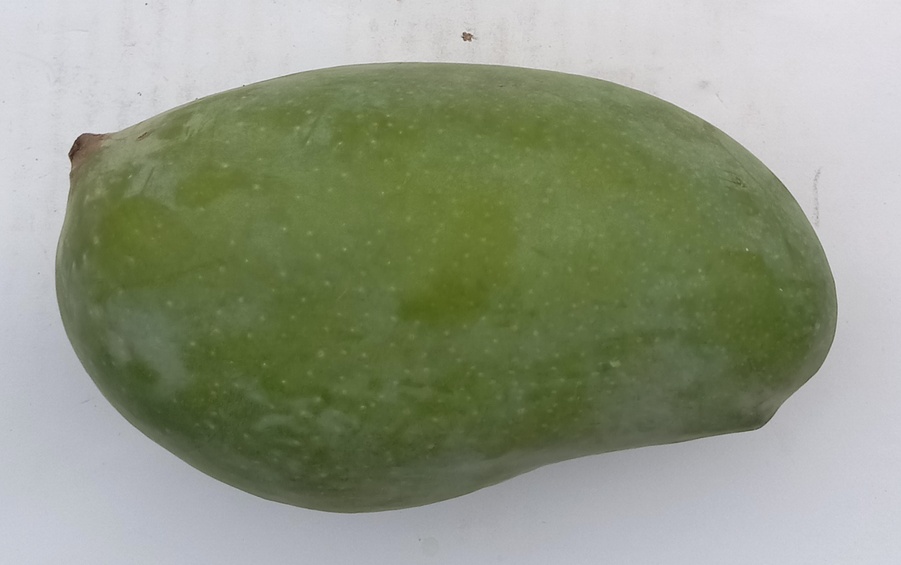
Mango variety: Sindhri